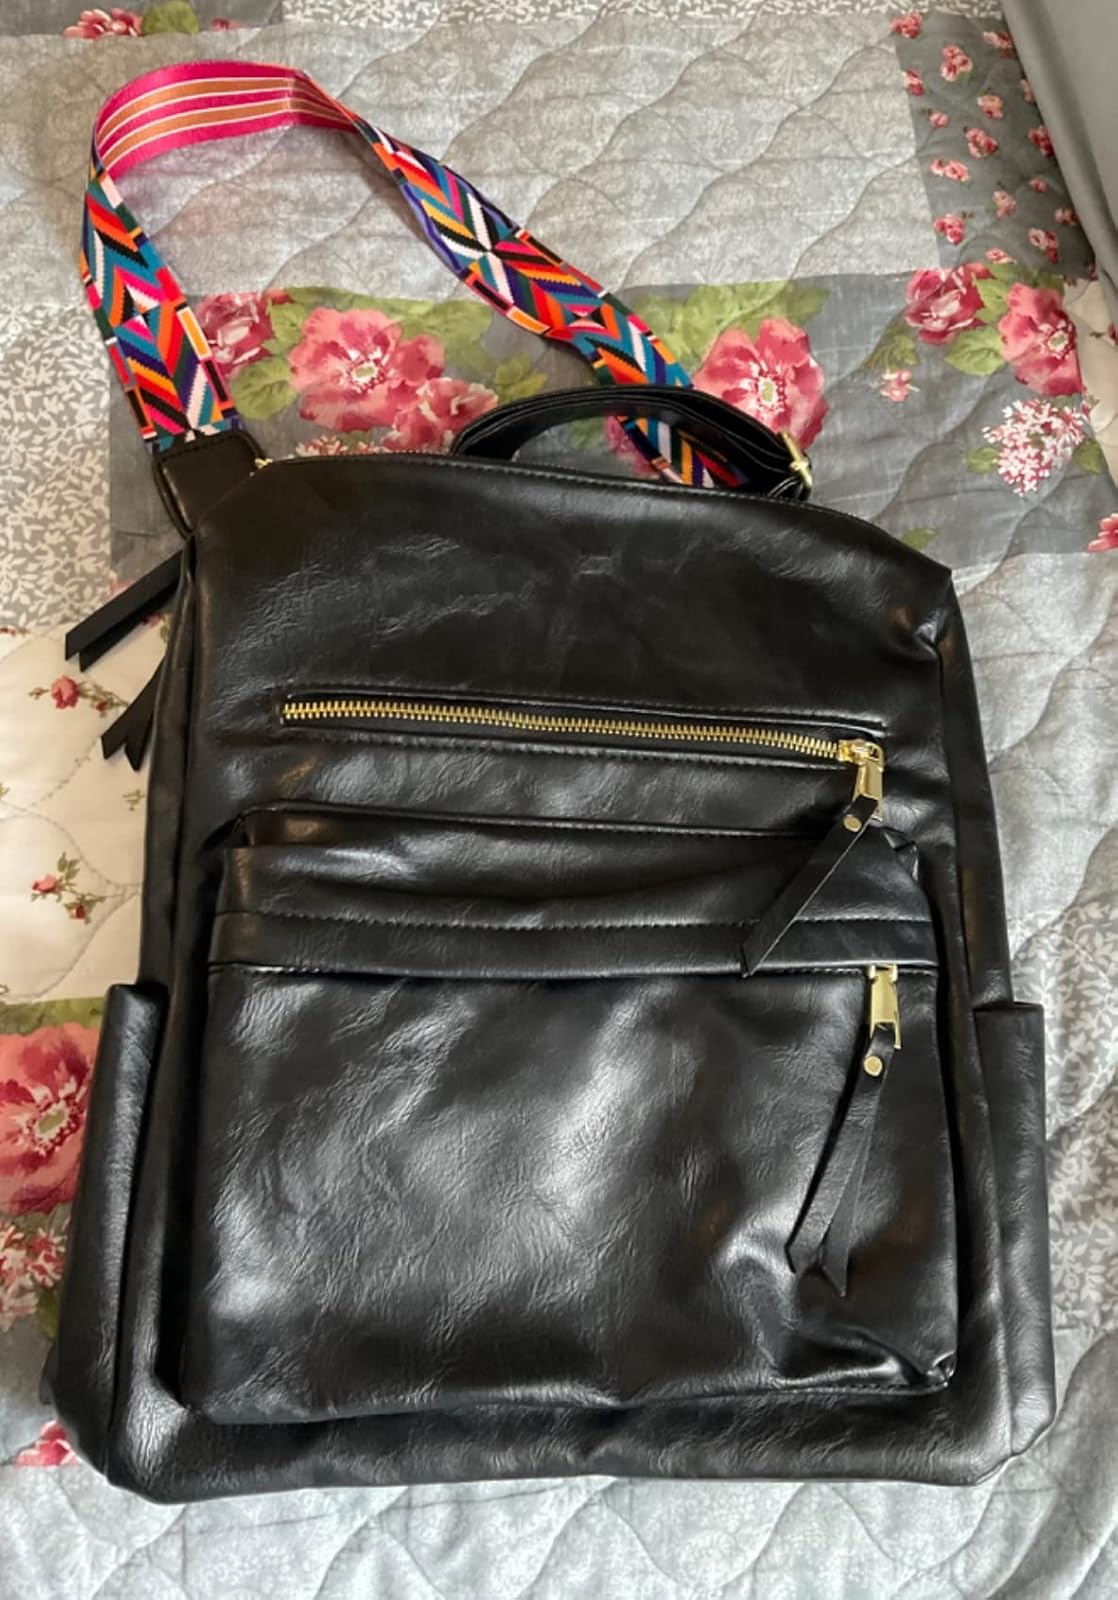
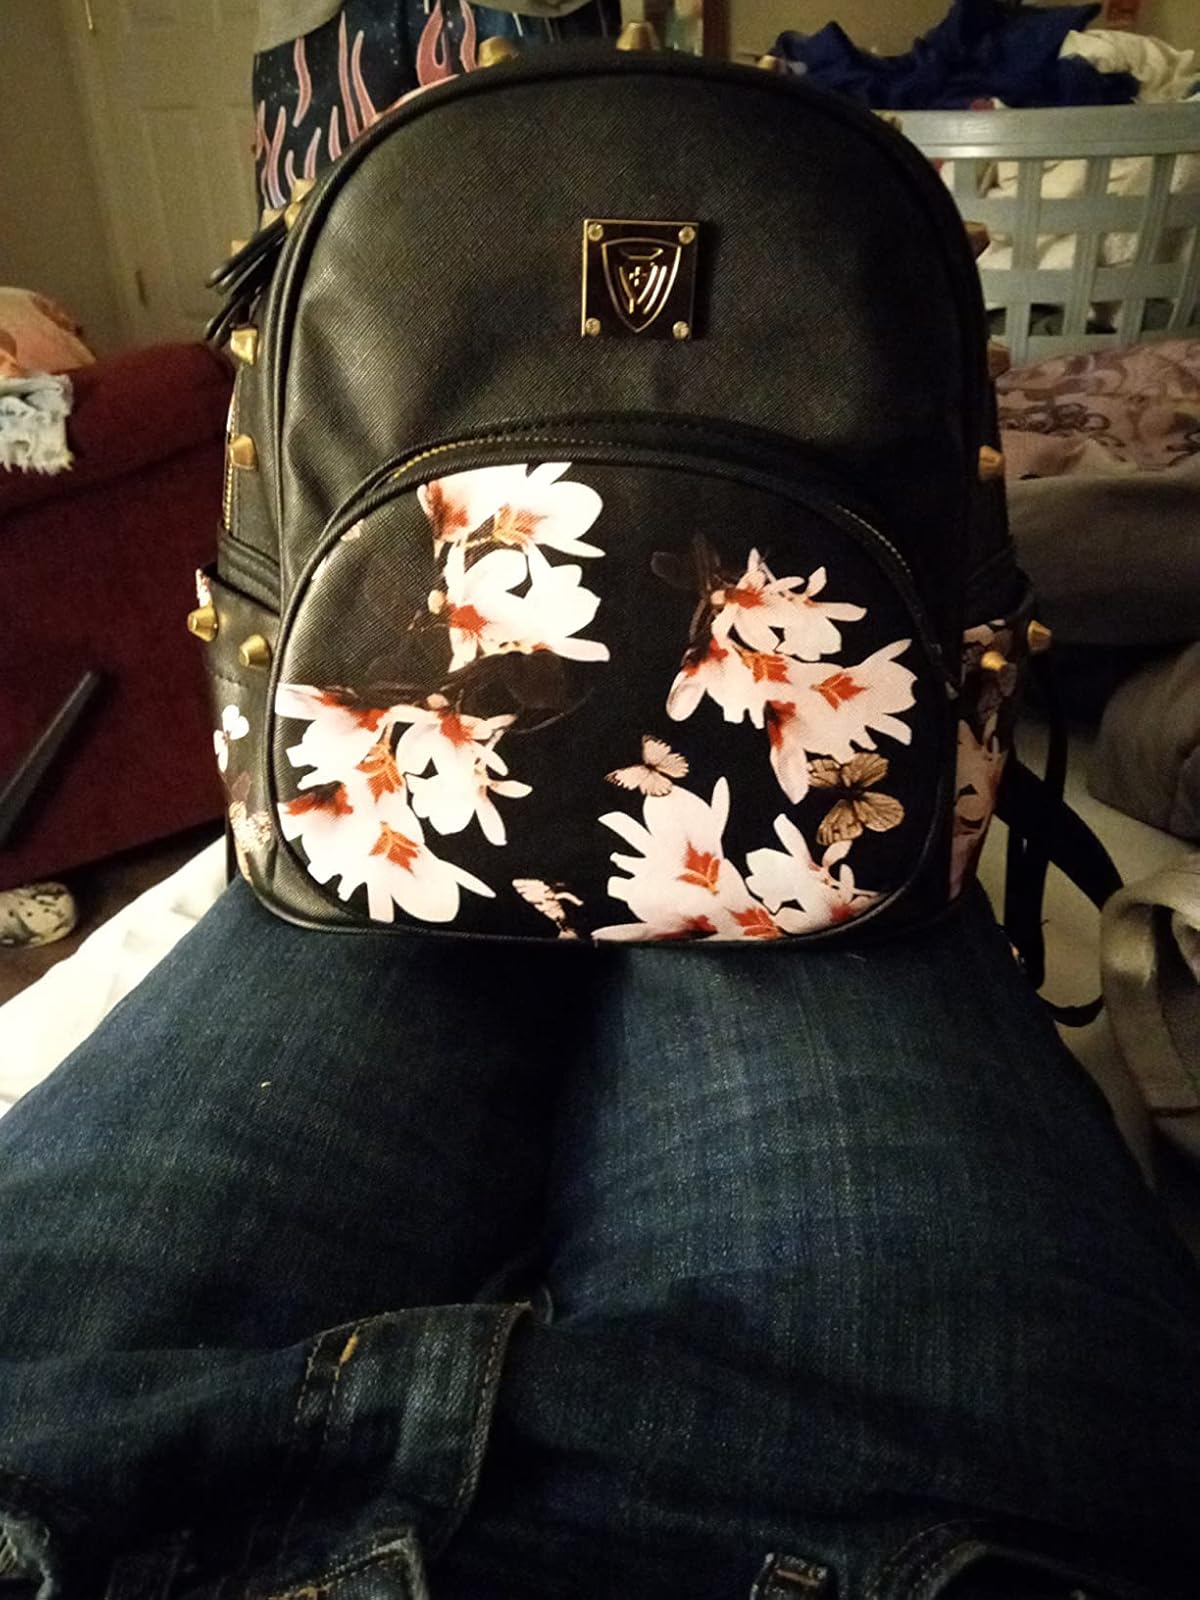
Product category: accessories_handbag
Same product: no